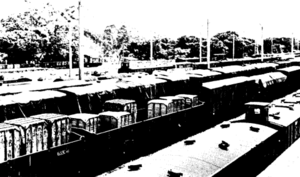
Rolling stock, Kamina switching yards, Kamina, Zaire. Almost 20 percent of SNCZ wagons are more than 50 years old. Reliability of wagon is poor, and the system depends a great deal on the use of rented South African Railroad wagons.
Kamina est le chef lieu de la province du Haut-Lomami au sud de la République démocratique du Congo.